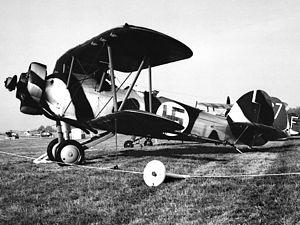
Le Hawker Hart est un avion militaire de l'entre-deux-guerres biplace qui a servi dans la Royal Air Force comme bombardier léger.